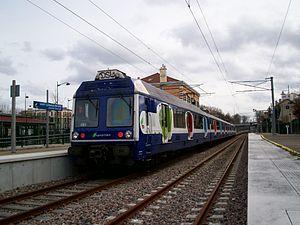
La gare de Saint-Germain-en-Laye-Grande-Ceinture est une gare ferroviaire française de la ligne de la grande ceinture de Paris, située sur le territoire de la commune de Saint-Germain-en-Laye.